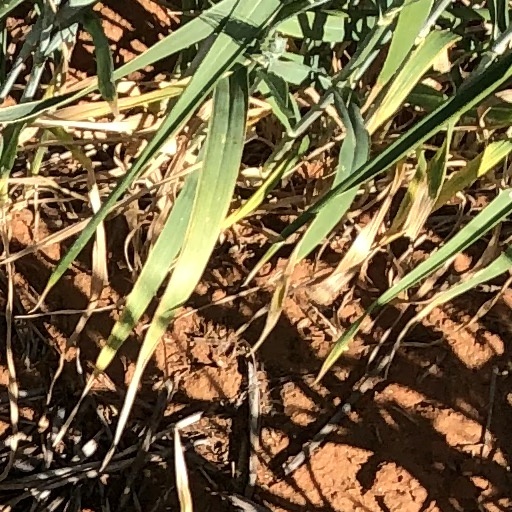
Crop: wheat